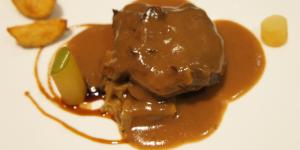
carrillera de cerdo en salsa